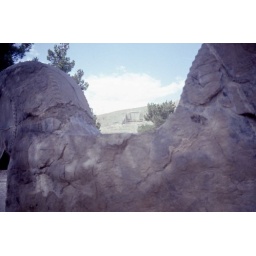
Looking through a beam saddle in one of the horse column captitals toward one of the tombs on hill behind Persepollis.